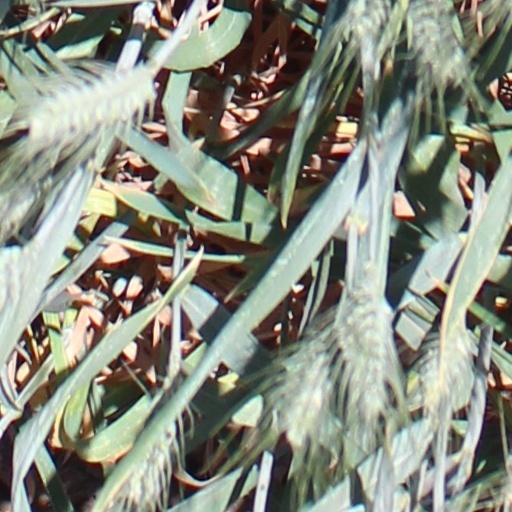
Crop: wheat